Romulus and the Sabines (1961 film)

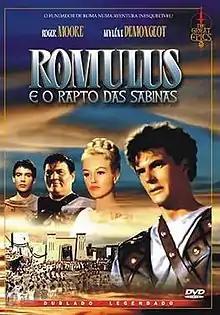

Il ratto delle sabine is an Italian adventure comedy film from 1961, directed by Giordano Zocchi, written by Leonardo Maresca, starring Mylène Demongeot, Roger Moore and Jean Marais. The scenario was based on a novel of André Castelot. The film was also known under the title "L'Enlèvement des Sabines" (France), "Il ratto delle sabine" (Italy), "Les femmes de Sabine" (Canada, French title), "Der Raub der Sabinerinnen " (West Germany), "El rapto de las sabinas" (Spain), "Romulus and the Sabines" (USA), "O Rapto das Sabinas" (Portugal).